Naval Undersea Warfare Center

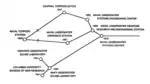
Naval Underwater Systems Center (NUSC) lineage chart showing predecessor organizations.

The Naval Undersea Warfare Center (NUWC) is the United States Navy's full-spectrum research, development, test and evaluation, engineering and fleet support center for submarines, autonomous underwater systems, and offensive and defensive weapons systems associated with undersea warfare. It is one of the corporate laboratories of the Naval Sea Systems Command. NUWC is headquartered in Newport, Rhode Island and has two major subordinate activities: Division Newport and Division Keyport in Keyport, Washington. NUWC also controls the Fox Island facility and Gould Island. It employs more than 4,400 civilian and military personnel, with budgets over $1 billion.